Lothians and Border Horse

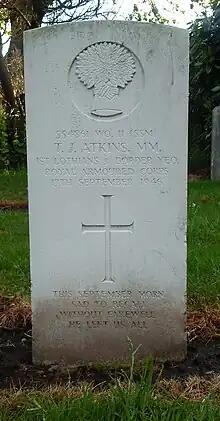
Bromsgrove cemetery, memorial for T.J. Atkins, MM

The 1st Regiment of Lothians and Border Yeomanry was part of the 51st Highland Division, which had been sent to reinforce the French Maginot Line and was serving there when the Germans started their offensive. Together with the rest of the Division, the regiment attempted to rejoin the British Expeditionary Force (BEF). Moving around the south of Paris, the regiment engaged the German Army south of the River Somme near Abbeville. Outnumbered, it fought a retreat of sixty miles in six days to the fishing port of St. Valery-en-Caux, where, having run out of food, ammunition and other supplies, they surrendered on 12 June.